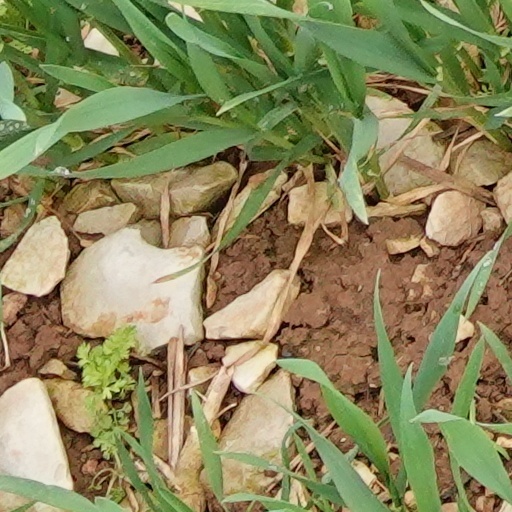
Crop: wheat